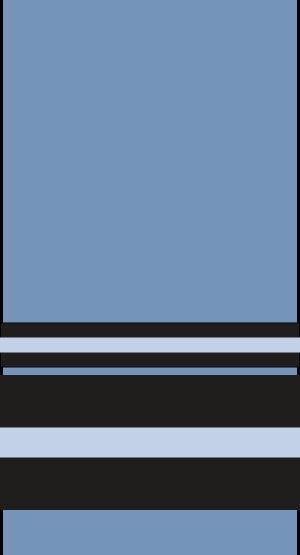
Le grade d'air vice-marshal est un grade de la Royal Air Force. Il existe également dans d'autres forces aériennes, son rang est supérieur à air commodore et immédiatement inférieur à air marshal.